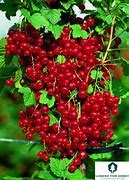
Label: redcurrant